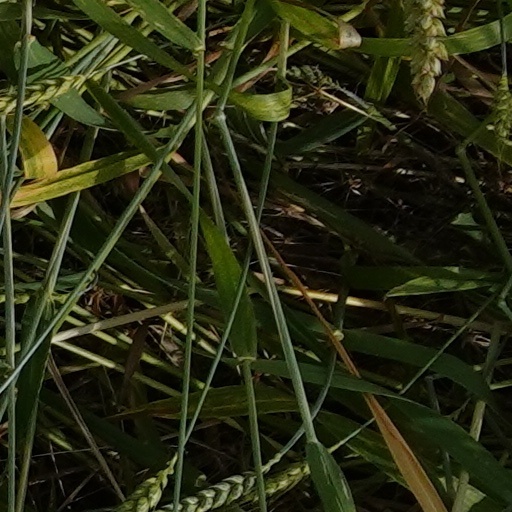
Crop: wheat